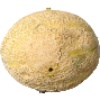
Label: Cantaloupe 2